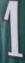
Number: 1